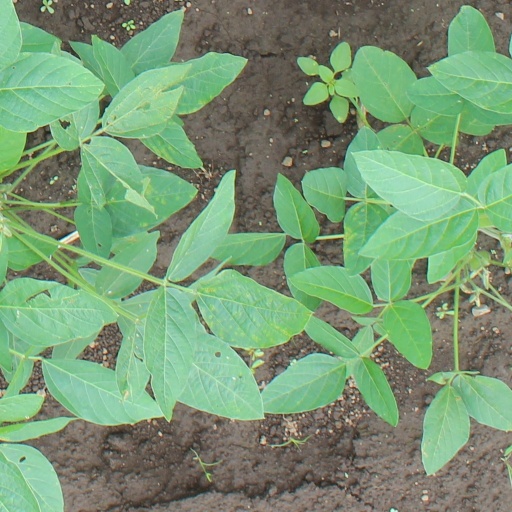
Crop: soybean